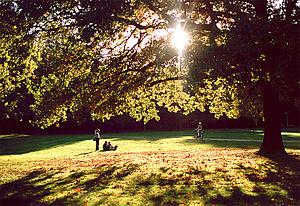
La notion d’arbre urbain désigne tout arbre présent en ville, qu'il y soit spontané ou introduit par l'homme. L'arboriculture urbaine ne concerne plutôt que celui qui est dans le deuxième cas, c'est-à-dire volontairement planté puis entretenu. À la différence du patrimoine floral qui est renouvelé selon un cycle court, les municipalités héritent souvent, comme pour le patrimoine architectural, d'un patrimoine ancien d'arbres, donc à gérer sur le long terme.
Un jardin public est un terrain enclos, paysagé et planté destiné à la promenade ou à l’agrément du public.